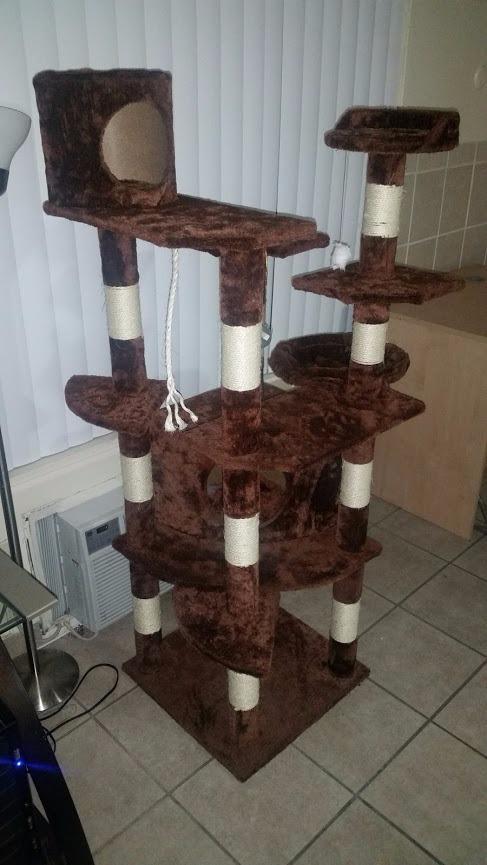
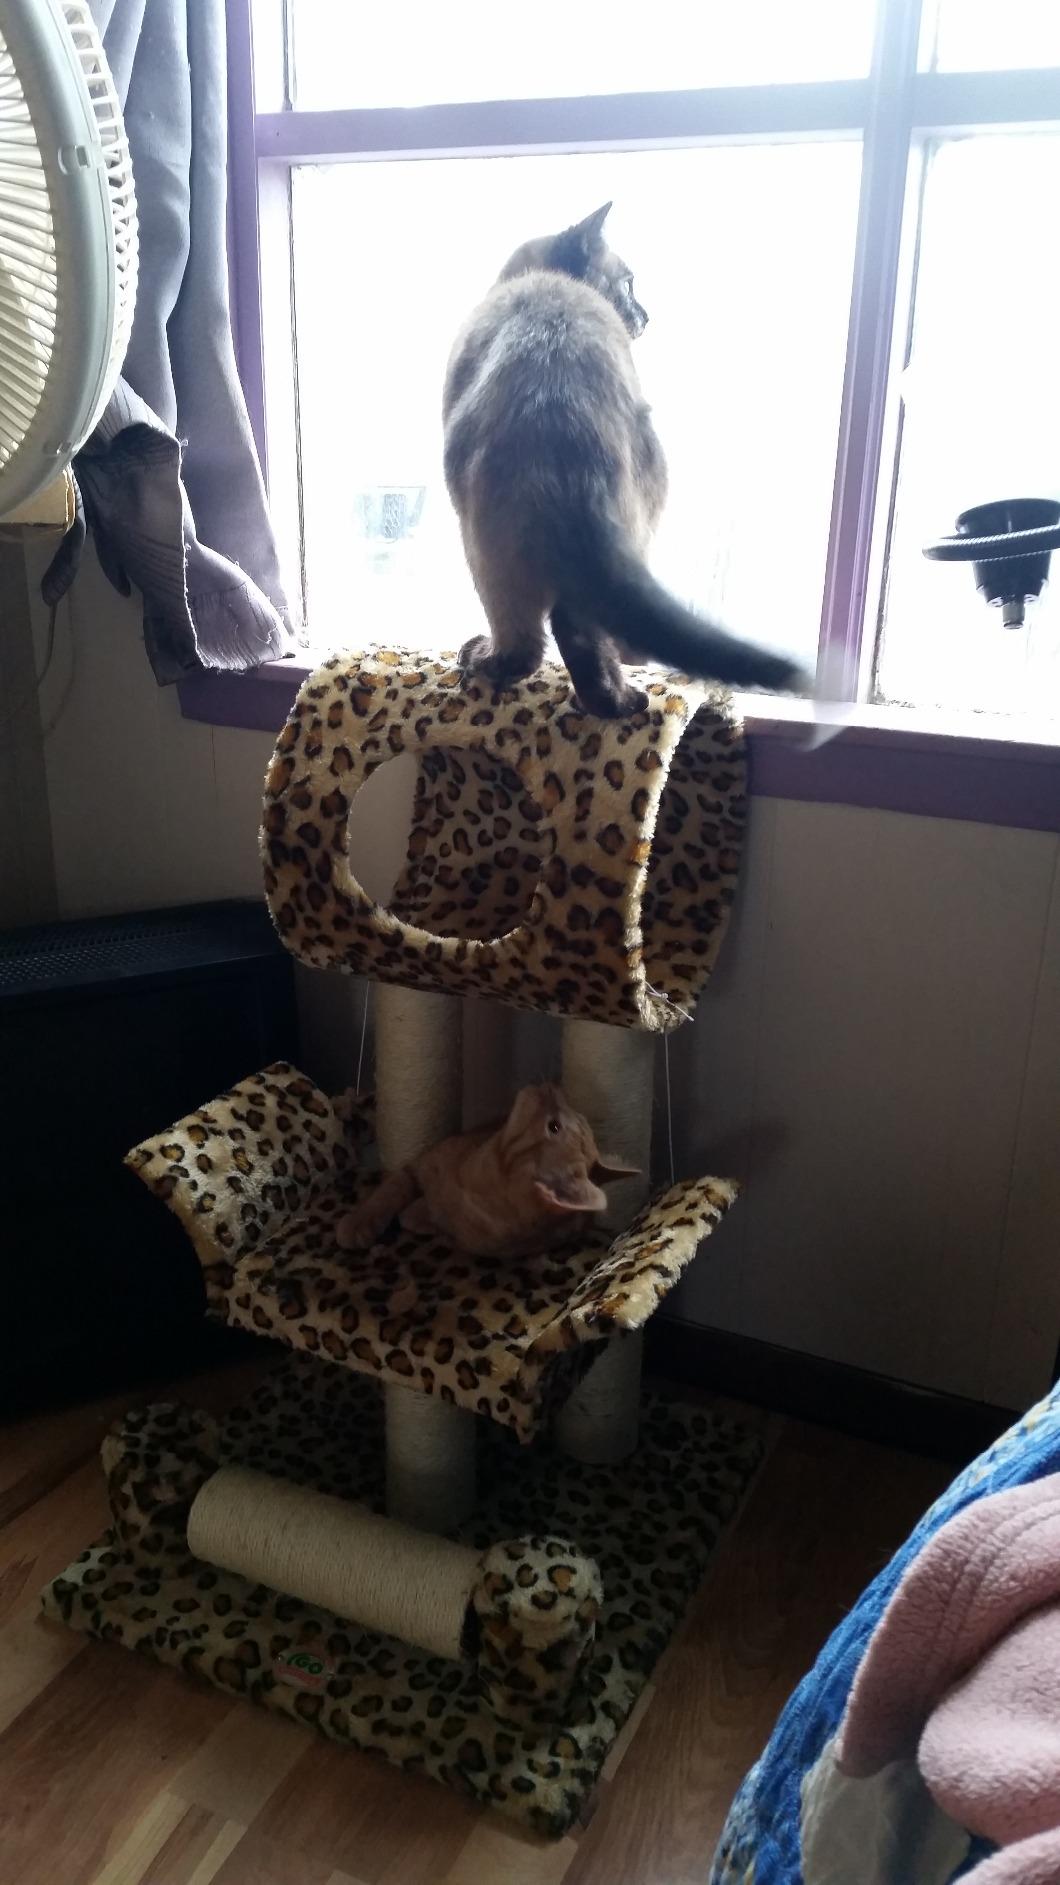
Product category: items_cat tree
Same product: no